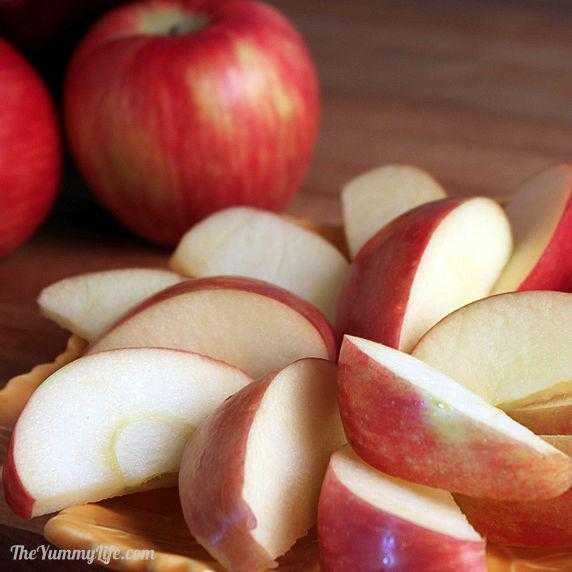
Label: Pear